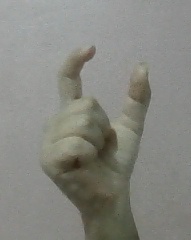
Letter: nun